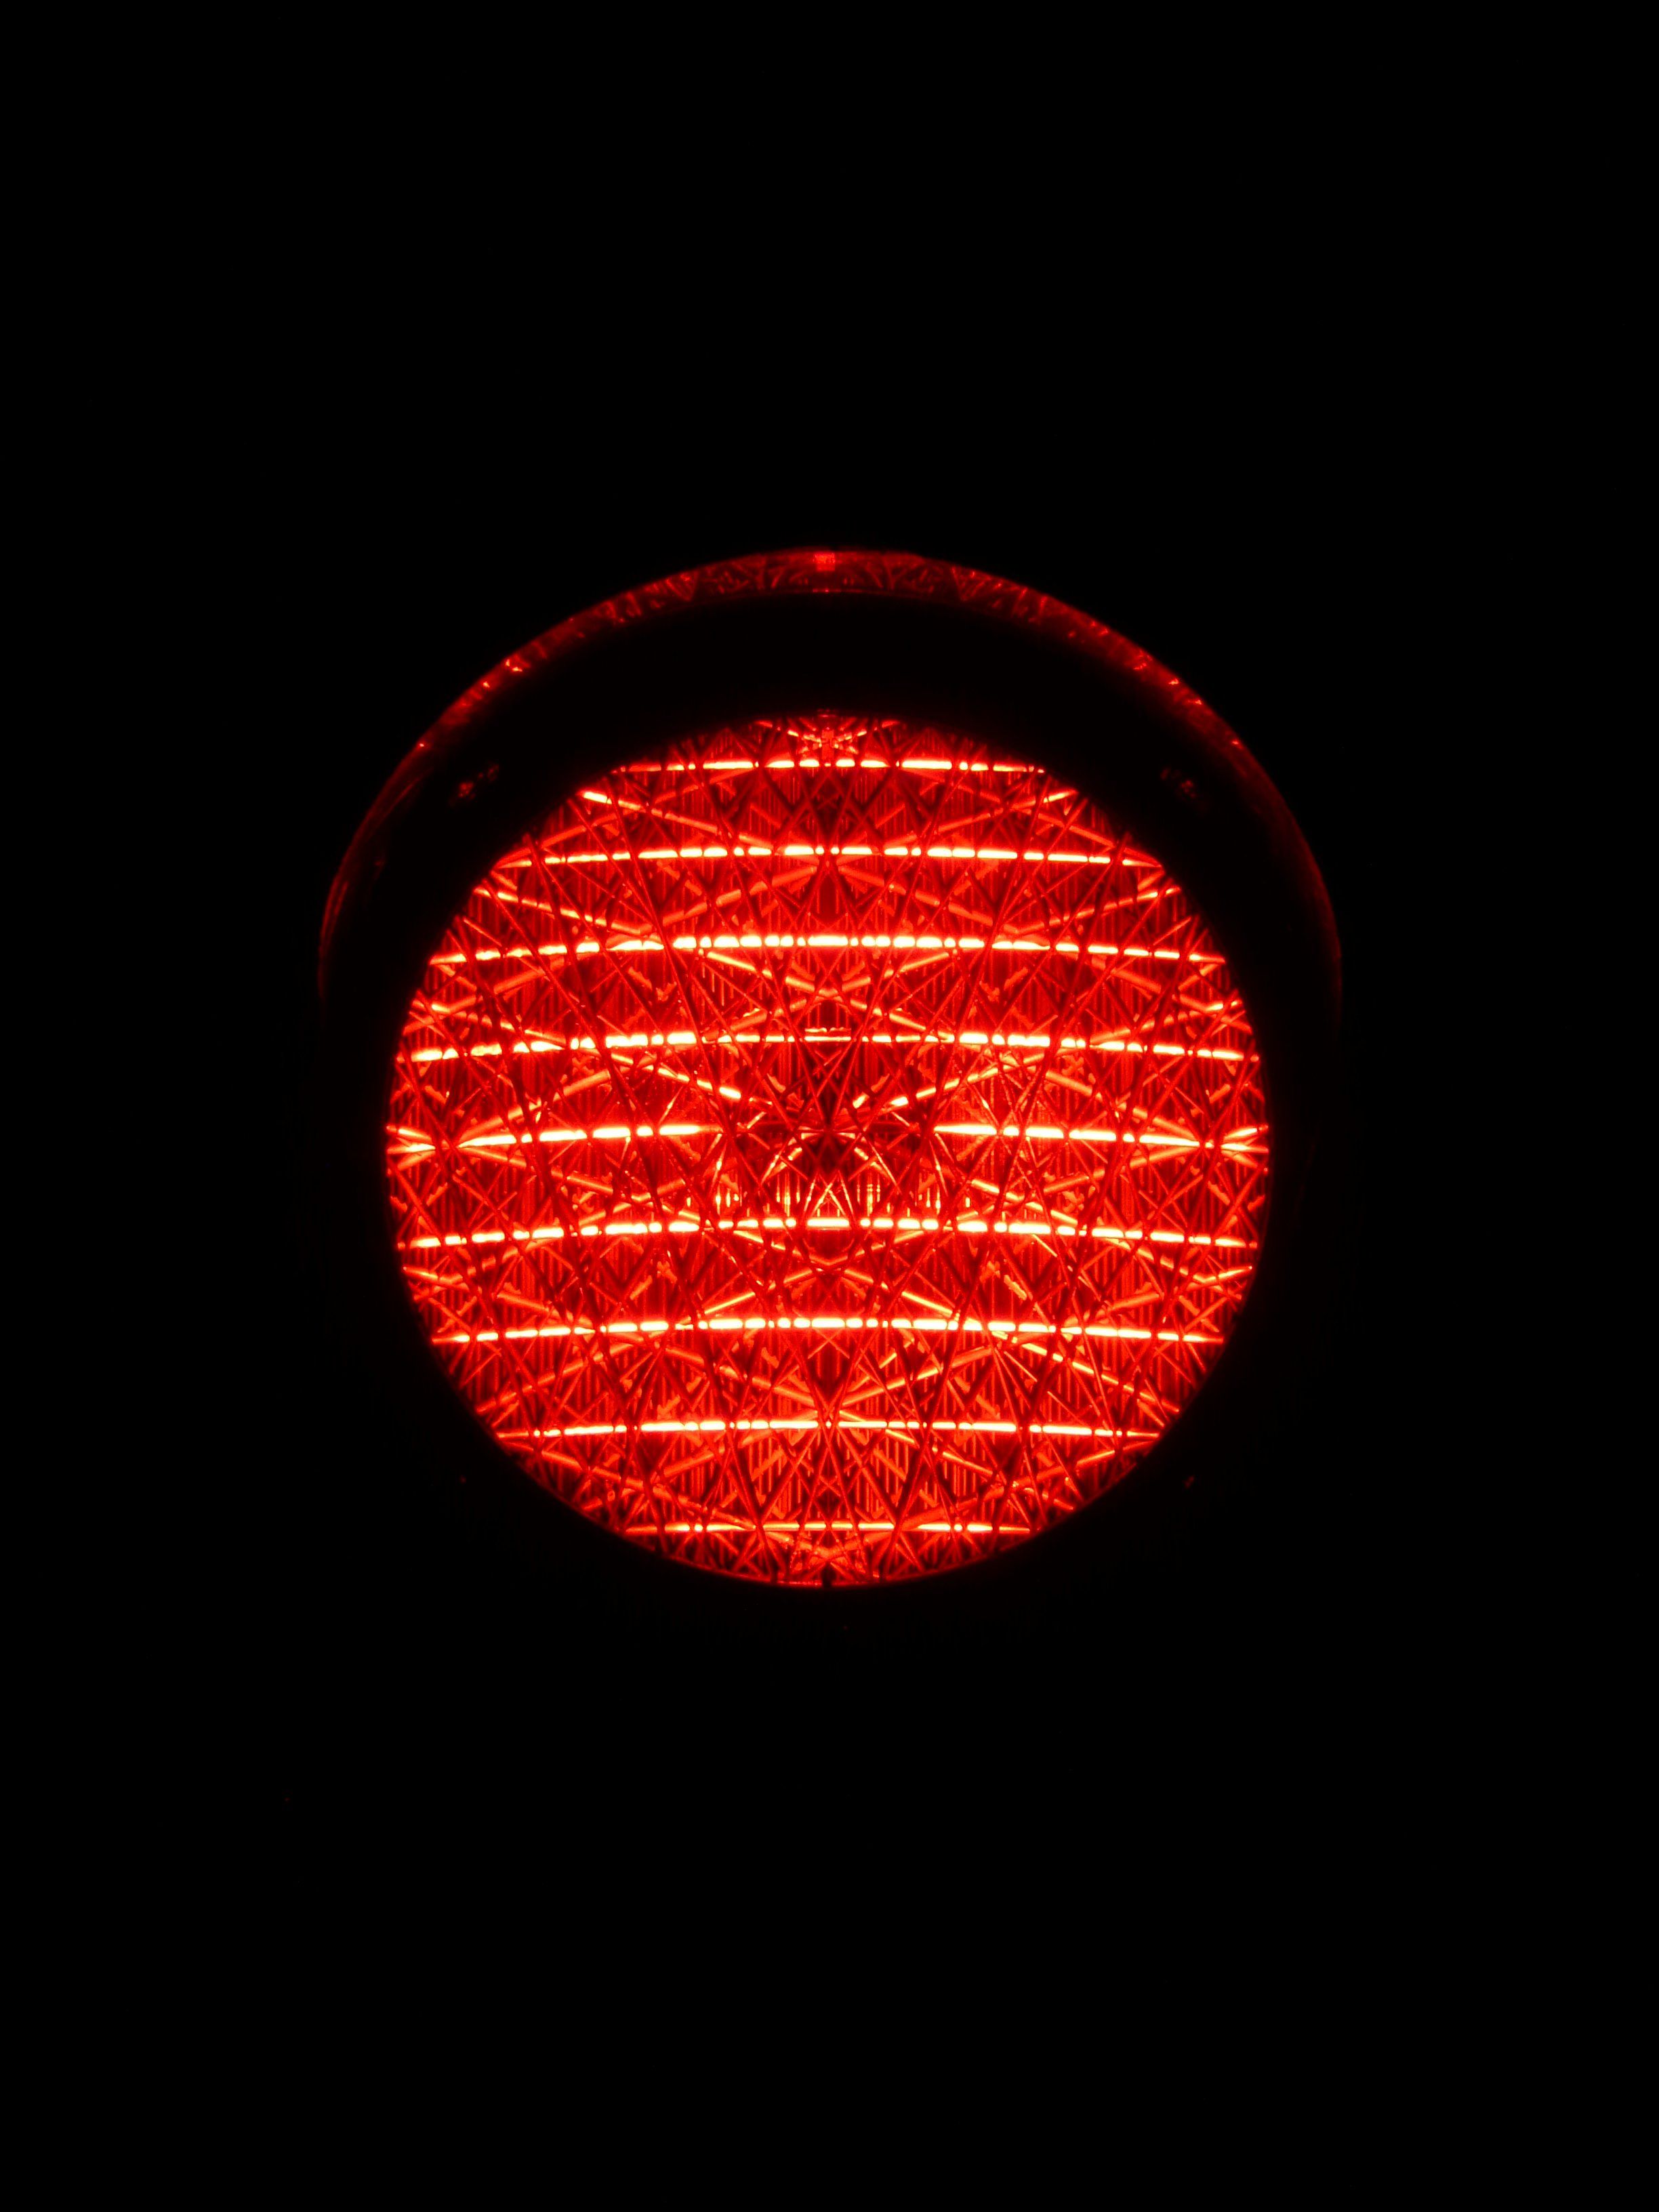
red, light, lighting, orange, automotive lighting, amber, automotive tail brake light, circle, Visual effect lighting